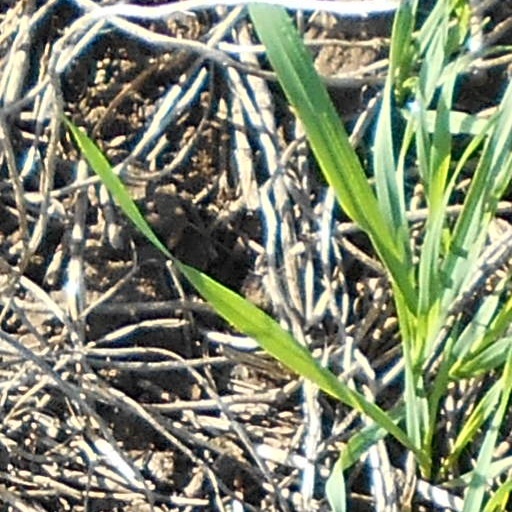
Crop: wheat